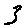
Label: 3